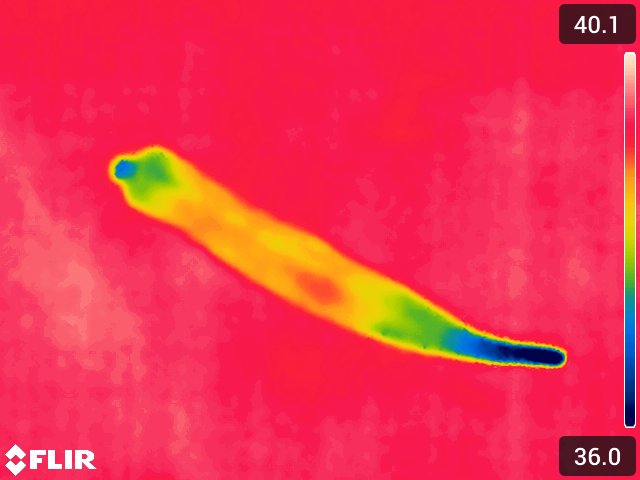
Maturity: over_matured